F8 (classification)

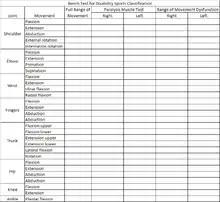
A standard bench press form used to for functional classification for wheelchair sportspeople.

Medical classification for wheelchair sport can consist of medical records being sent to medical classifiers at the international sports federation. The sportsperson's physician may be asked to provide extensive medical information including medical diagnosis and any loss of function related to their condition. This includes if the condition is progressive or stable, if it is an acquired or congenital condition. It may include a request for information on any future anticipated medical care. It may also include a request for any medications the person is taking. Documentation that may be required my include x-rays, ASIA scale results, or Modified Ashworth Scale scores.